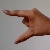
The image shows a hand gesture representing the letter 'Z' in Indian Sign Language.